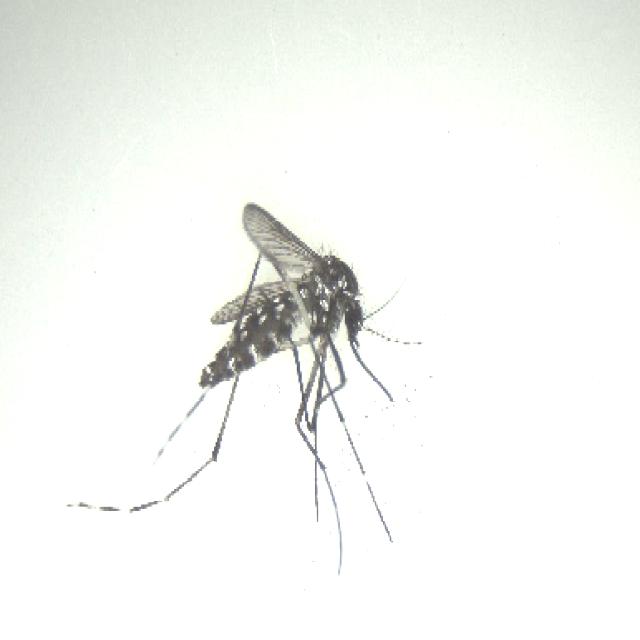
Species: aedes_albopictus